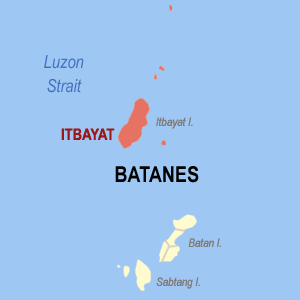
Itbayat est une île de la mer de Chine méridionale et une municipalité de province de Batanes, aux Philippines.